Astures

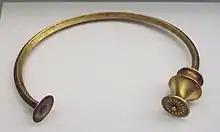
Gallaecian-Asturian gold torc (4th to 2nd century BC)

The Astures were vigorous hunter-gatherer highlanders who raided Roman outposts in the lowlands; a reputation enhanced by ancient authors, such as Florus (""Duae validissmae gentes, Cantabriae et Astures, immunes imperii agitabant"") and Paulus Orosius (""duas fortissimas Hispaniae gentes""), but archeological evidence confirms that they also engaged in stock-raising in mountain pastures, complemented by subsistence farming on the slopes and in the lower valleys. They mostly reared sheep, goats, a few oxen and a local breed of mountain horse famed in Antiquity, the Asturcon, which still exists today. According to Pliny the Elder, these were small-stature saddle horses, slightly larger than ponies, of graceful walk and very fast, being trained for both hunting and mountain warfare.